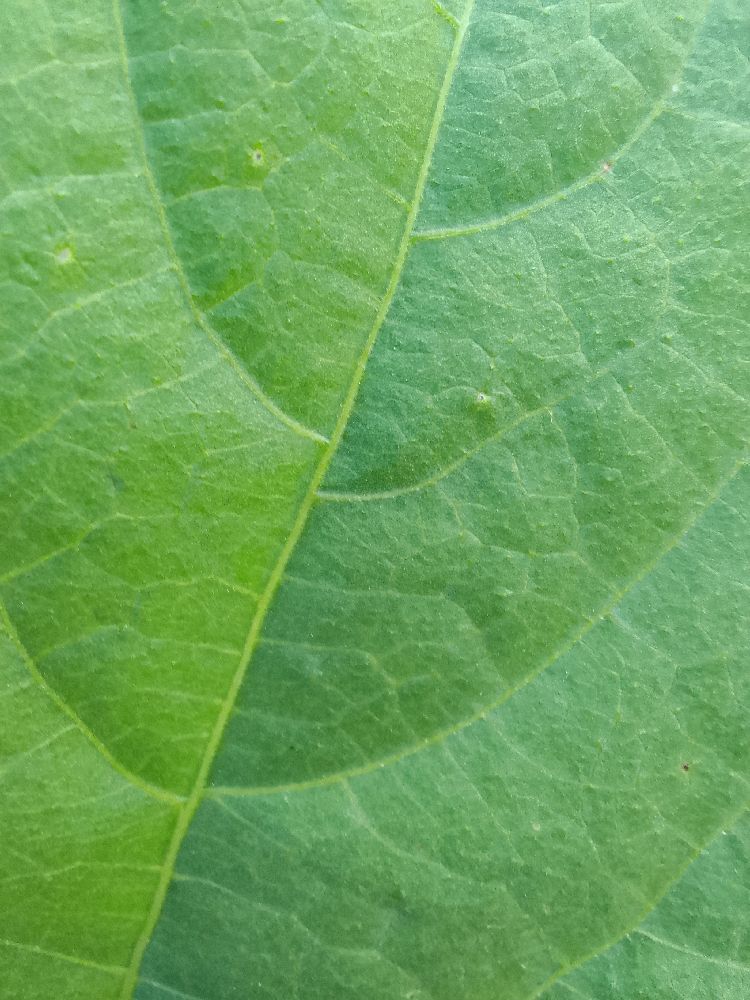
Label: healthy